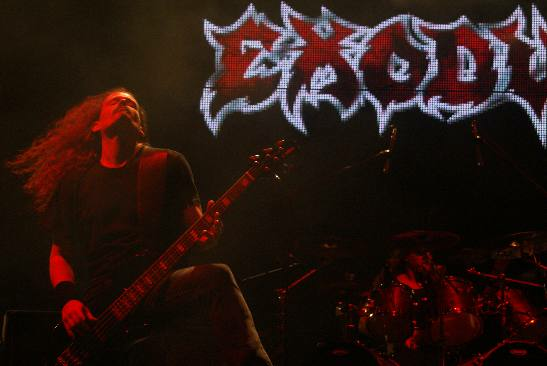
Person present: Yes